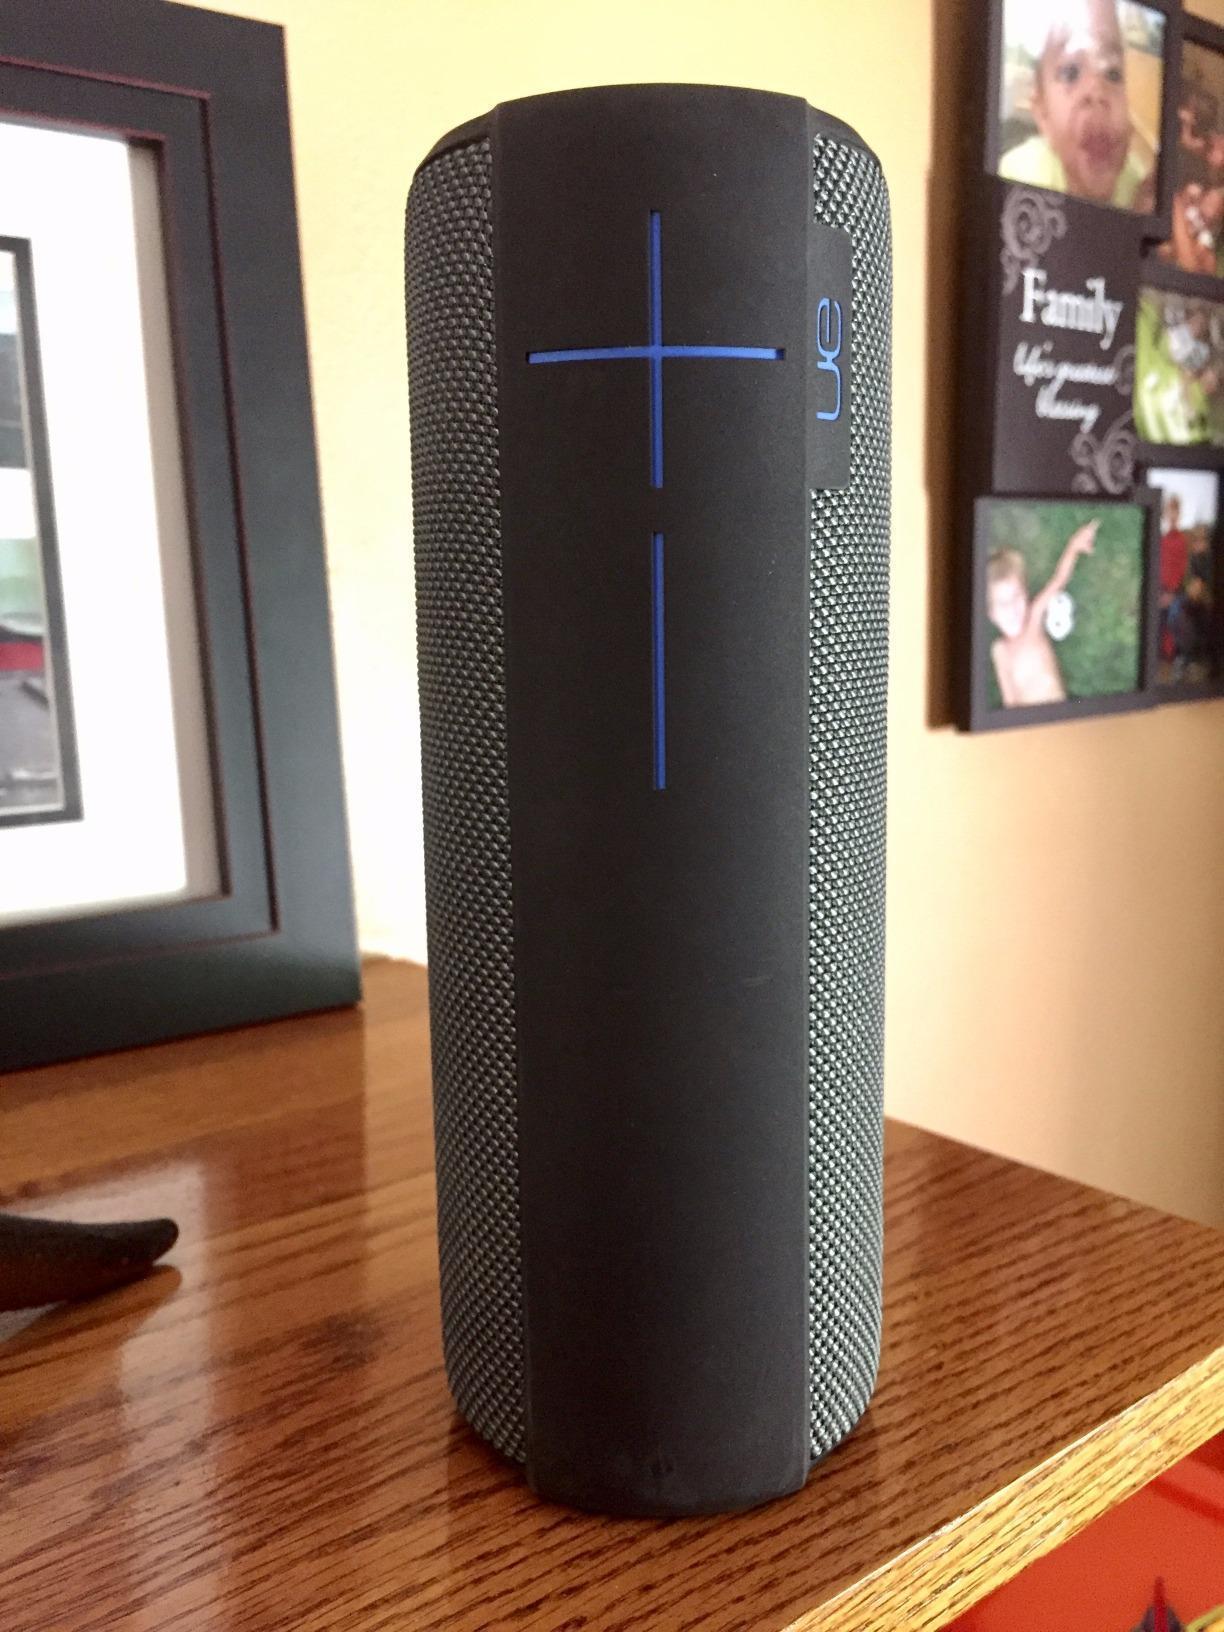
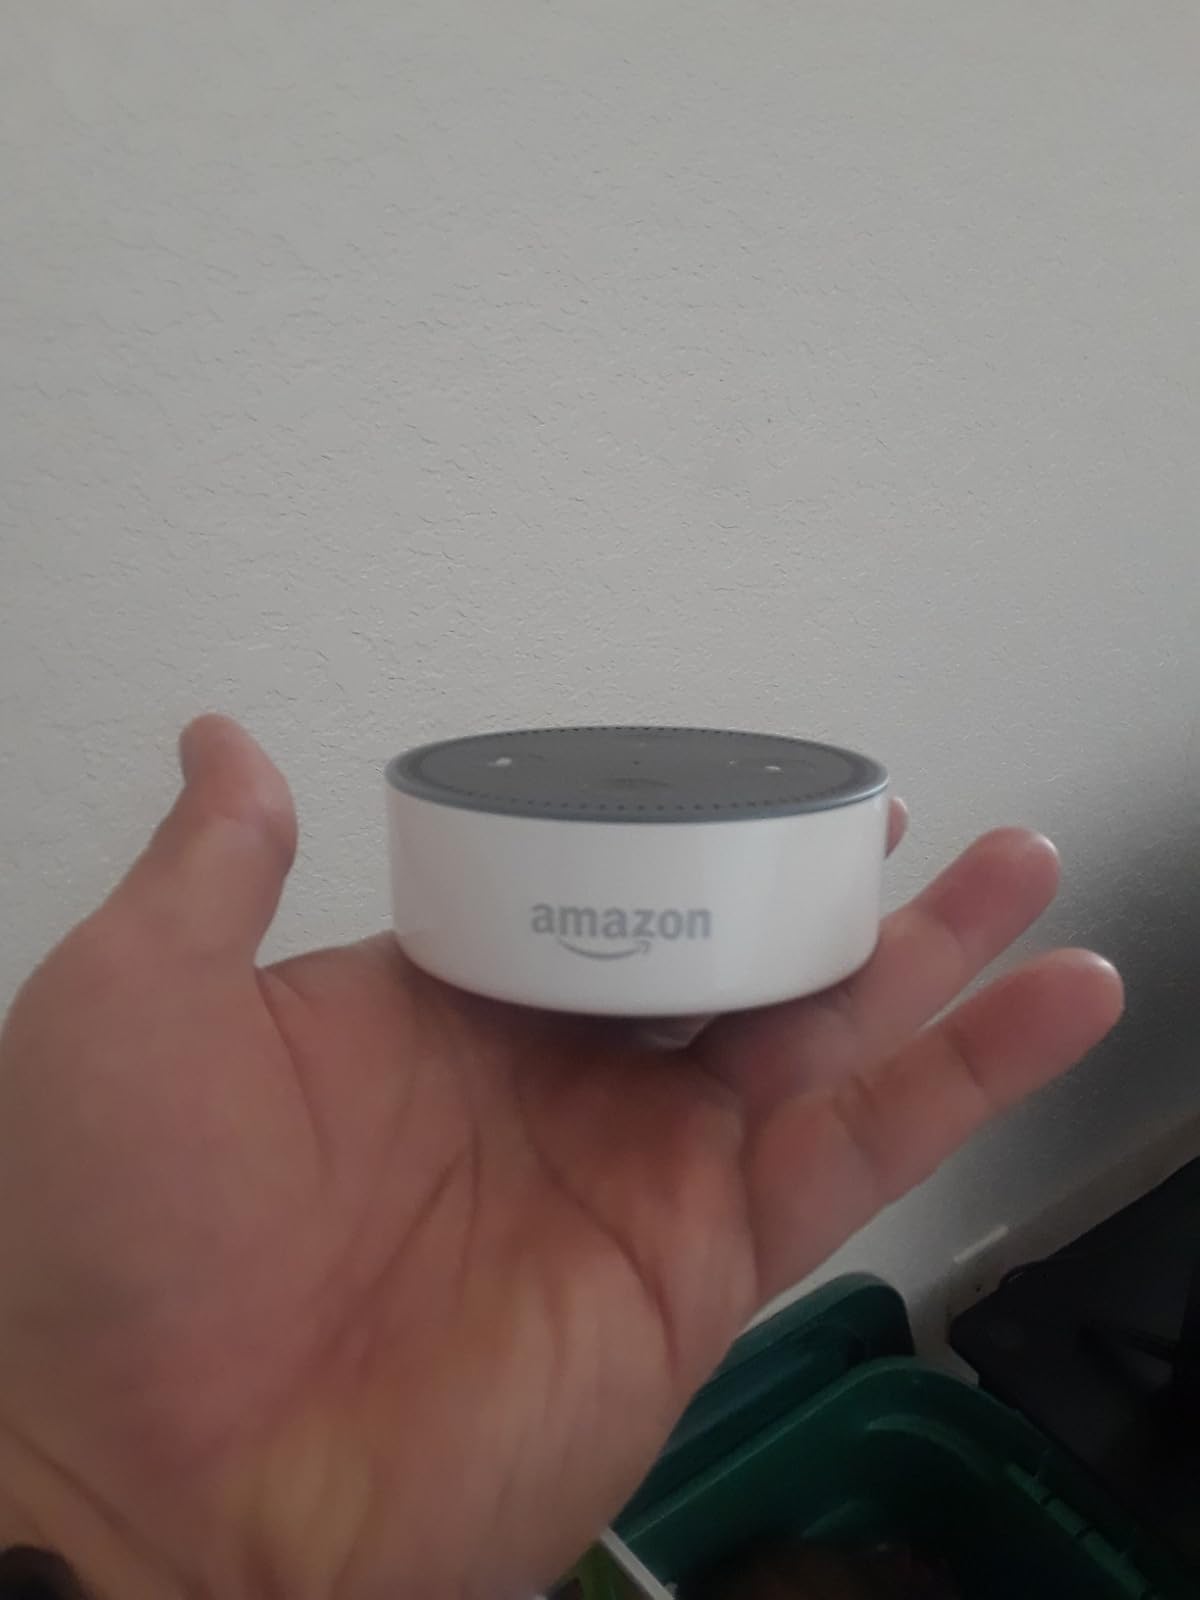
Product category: speaker
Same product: no